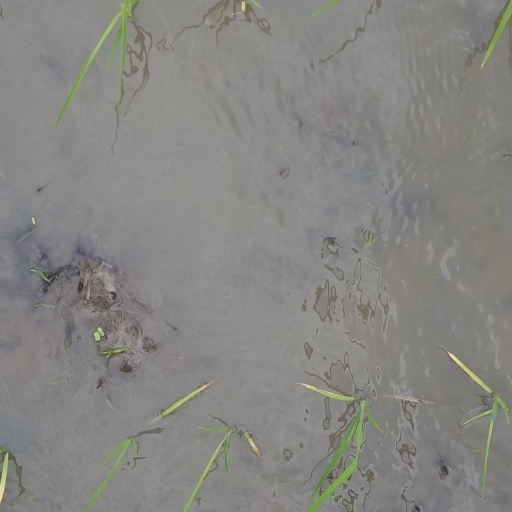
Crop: rice